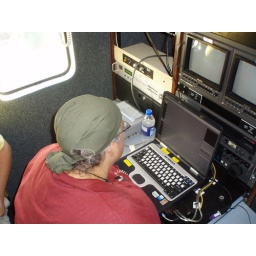
Photojournalist Susanne Barthel editing in the satellite truck on the laptop before uplinking our stories.